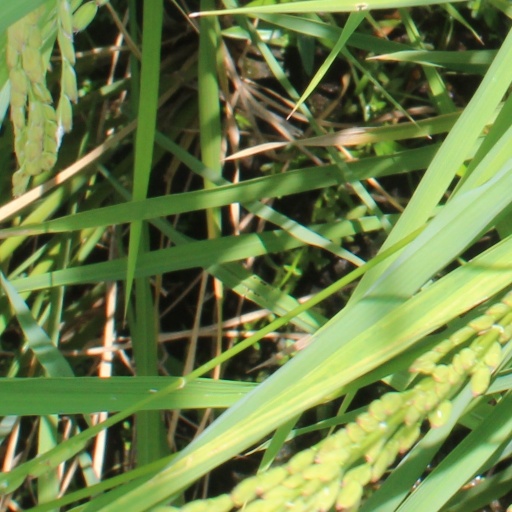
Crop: rice